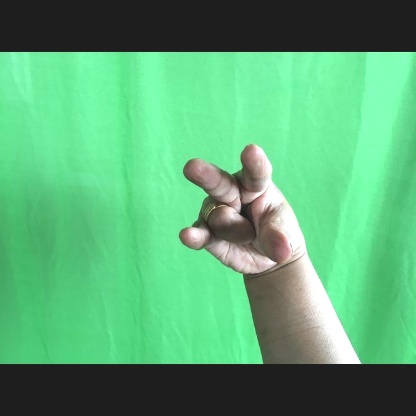
Mudra: Kangulam